Eboracum

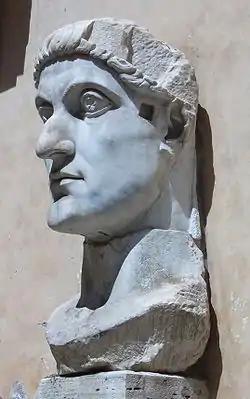
A bust of Constantine I from 313 to 324 AD; Musei Capitolini, Rome

There is evidence that the Emperor Hadrian visited in 122 on his way north to plan his great walled frontier. He either brought, or sent earlier, the Sixth Legion to replace the existing garrison. Emperor Septimius Severus visited Eboracum in 208 and made it his base for campaigning in Caledonia (the fortress wall was probably reconstructed during his stay and at the east angle it is possible to see this work standing almost to full height). The Imperial court was based in York until at least 211, when Severus died and was succeeded by his sons, Caracalla and Geta. A biographer, Cassius Dio, described a scene in which the Emperor utters the final words to his two sons on his death bed: "Agree with each other, make the soldiers rich, and ignore everyone else." Severus was cremated in Eboracum shortly after his death. Dio described the ceremony: "His body arrayed in military garb was placed upon a pyre, and as a mark of honour the soldiers and his sons ran about it and as for the soldier's gifts, those who had things at hand to offer them put them upon it and his sons applied the fire." (The location of the cremation was not recorded. A hill to the west of modern York, known as Severus Hill, is associated by some antiquarians as the site where this cremation took place, but no archaeological investigation has corroborated this claim.)